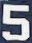
Number: 5